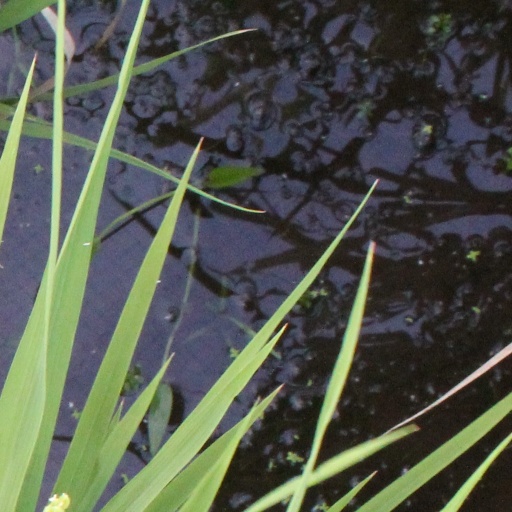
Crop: rice